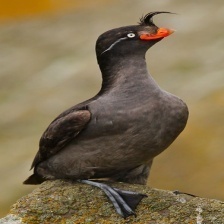
Species: CRESTED AUKLET
Scientific name: AETHIA CRISTATELLA